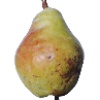
Label: Pear Williams 1